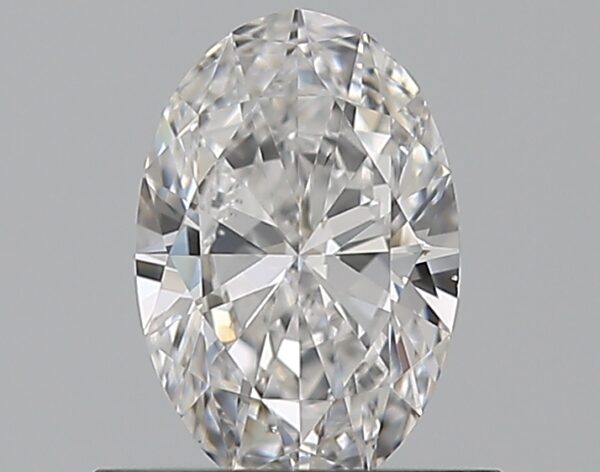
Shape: oval
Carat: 0.59
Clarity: VS2
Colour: D
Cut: EX
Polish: EX
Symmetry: VG
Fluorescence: M
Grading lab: GIA
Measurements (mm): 6.96 x 4.63 x 2.78